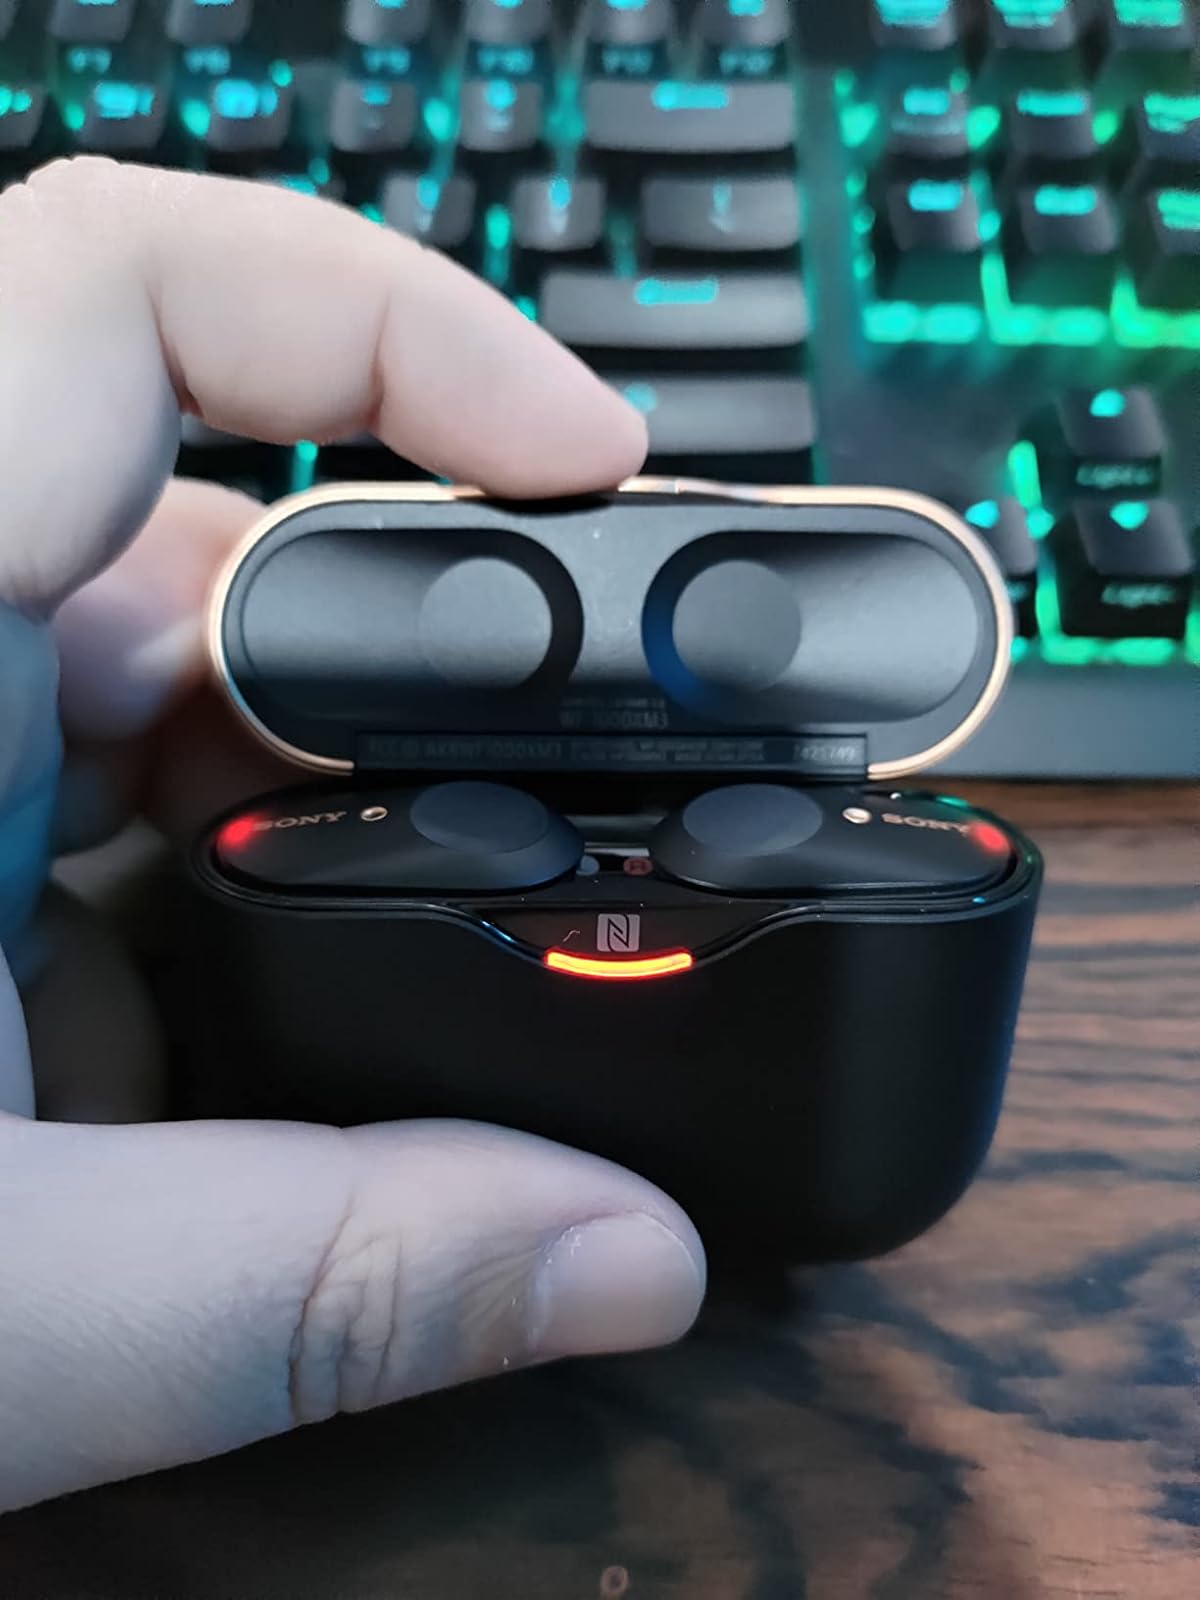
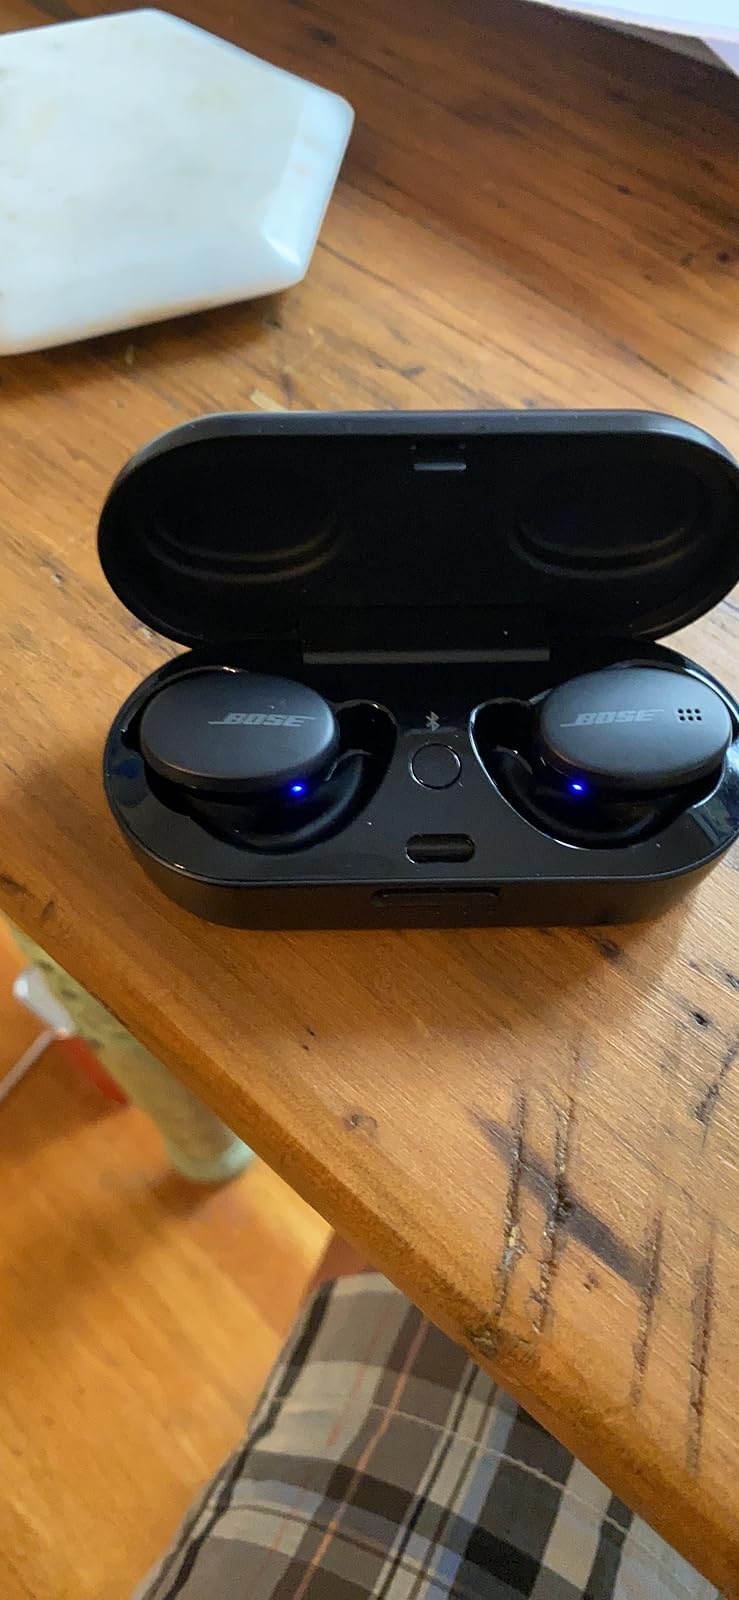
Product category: earbuds
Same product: no